McPolin Farmstead

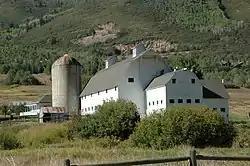

The McPolin Farmstead is a historic farm north of Park City, Utah, United States. It has buildings constructed c. 1921 and later, including a large "improvement era" dairy barn, known as the "White Barn", approximately in footprint. It was purchased by, and is owned by, the nearby city of Park City, Utah and lies on the northern edge of the city on the west side of Highway 224. It was listed on the National Register of Historic Places in 2003.